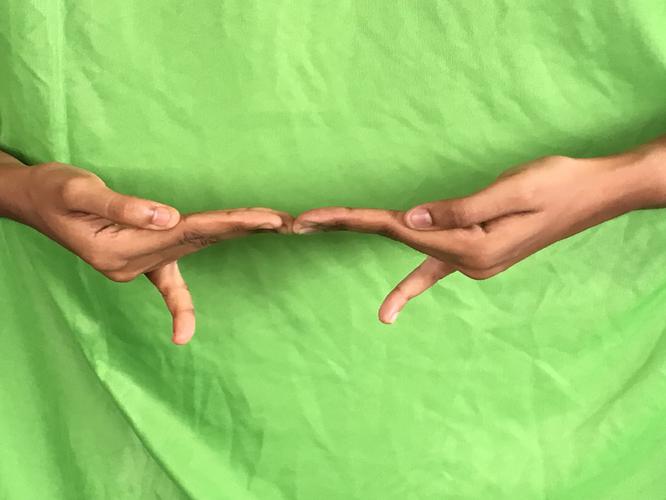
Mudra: Khatva
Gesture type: double_hand